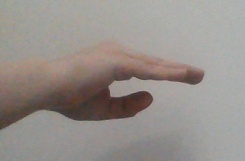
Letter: jeem